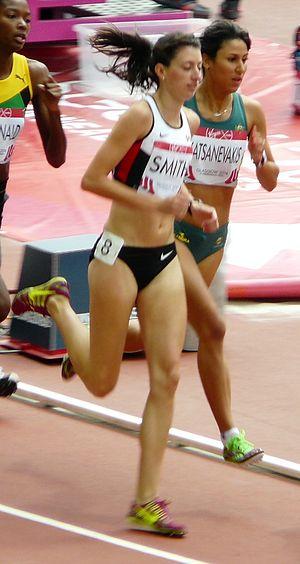
Jessica Lorene Smith est une athlète canadienne, spécialiste de la discipline du 800 mètres. Elle a représenté le Canada aux Jeux olympiques, aux Jeux de la Francophonie et aux Jeux du Commonwealth.